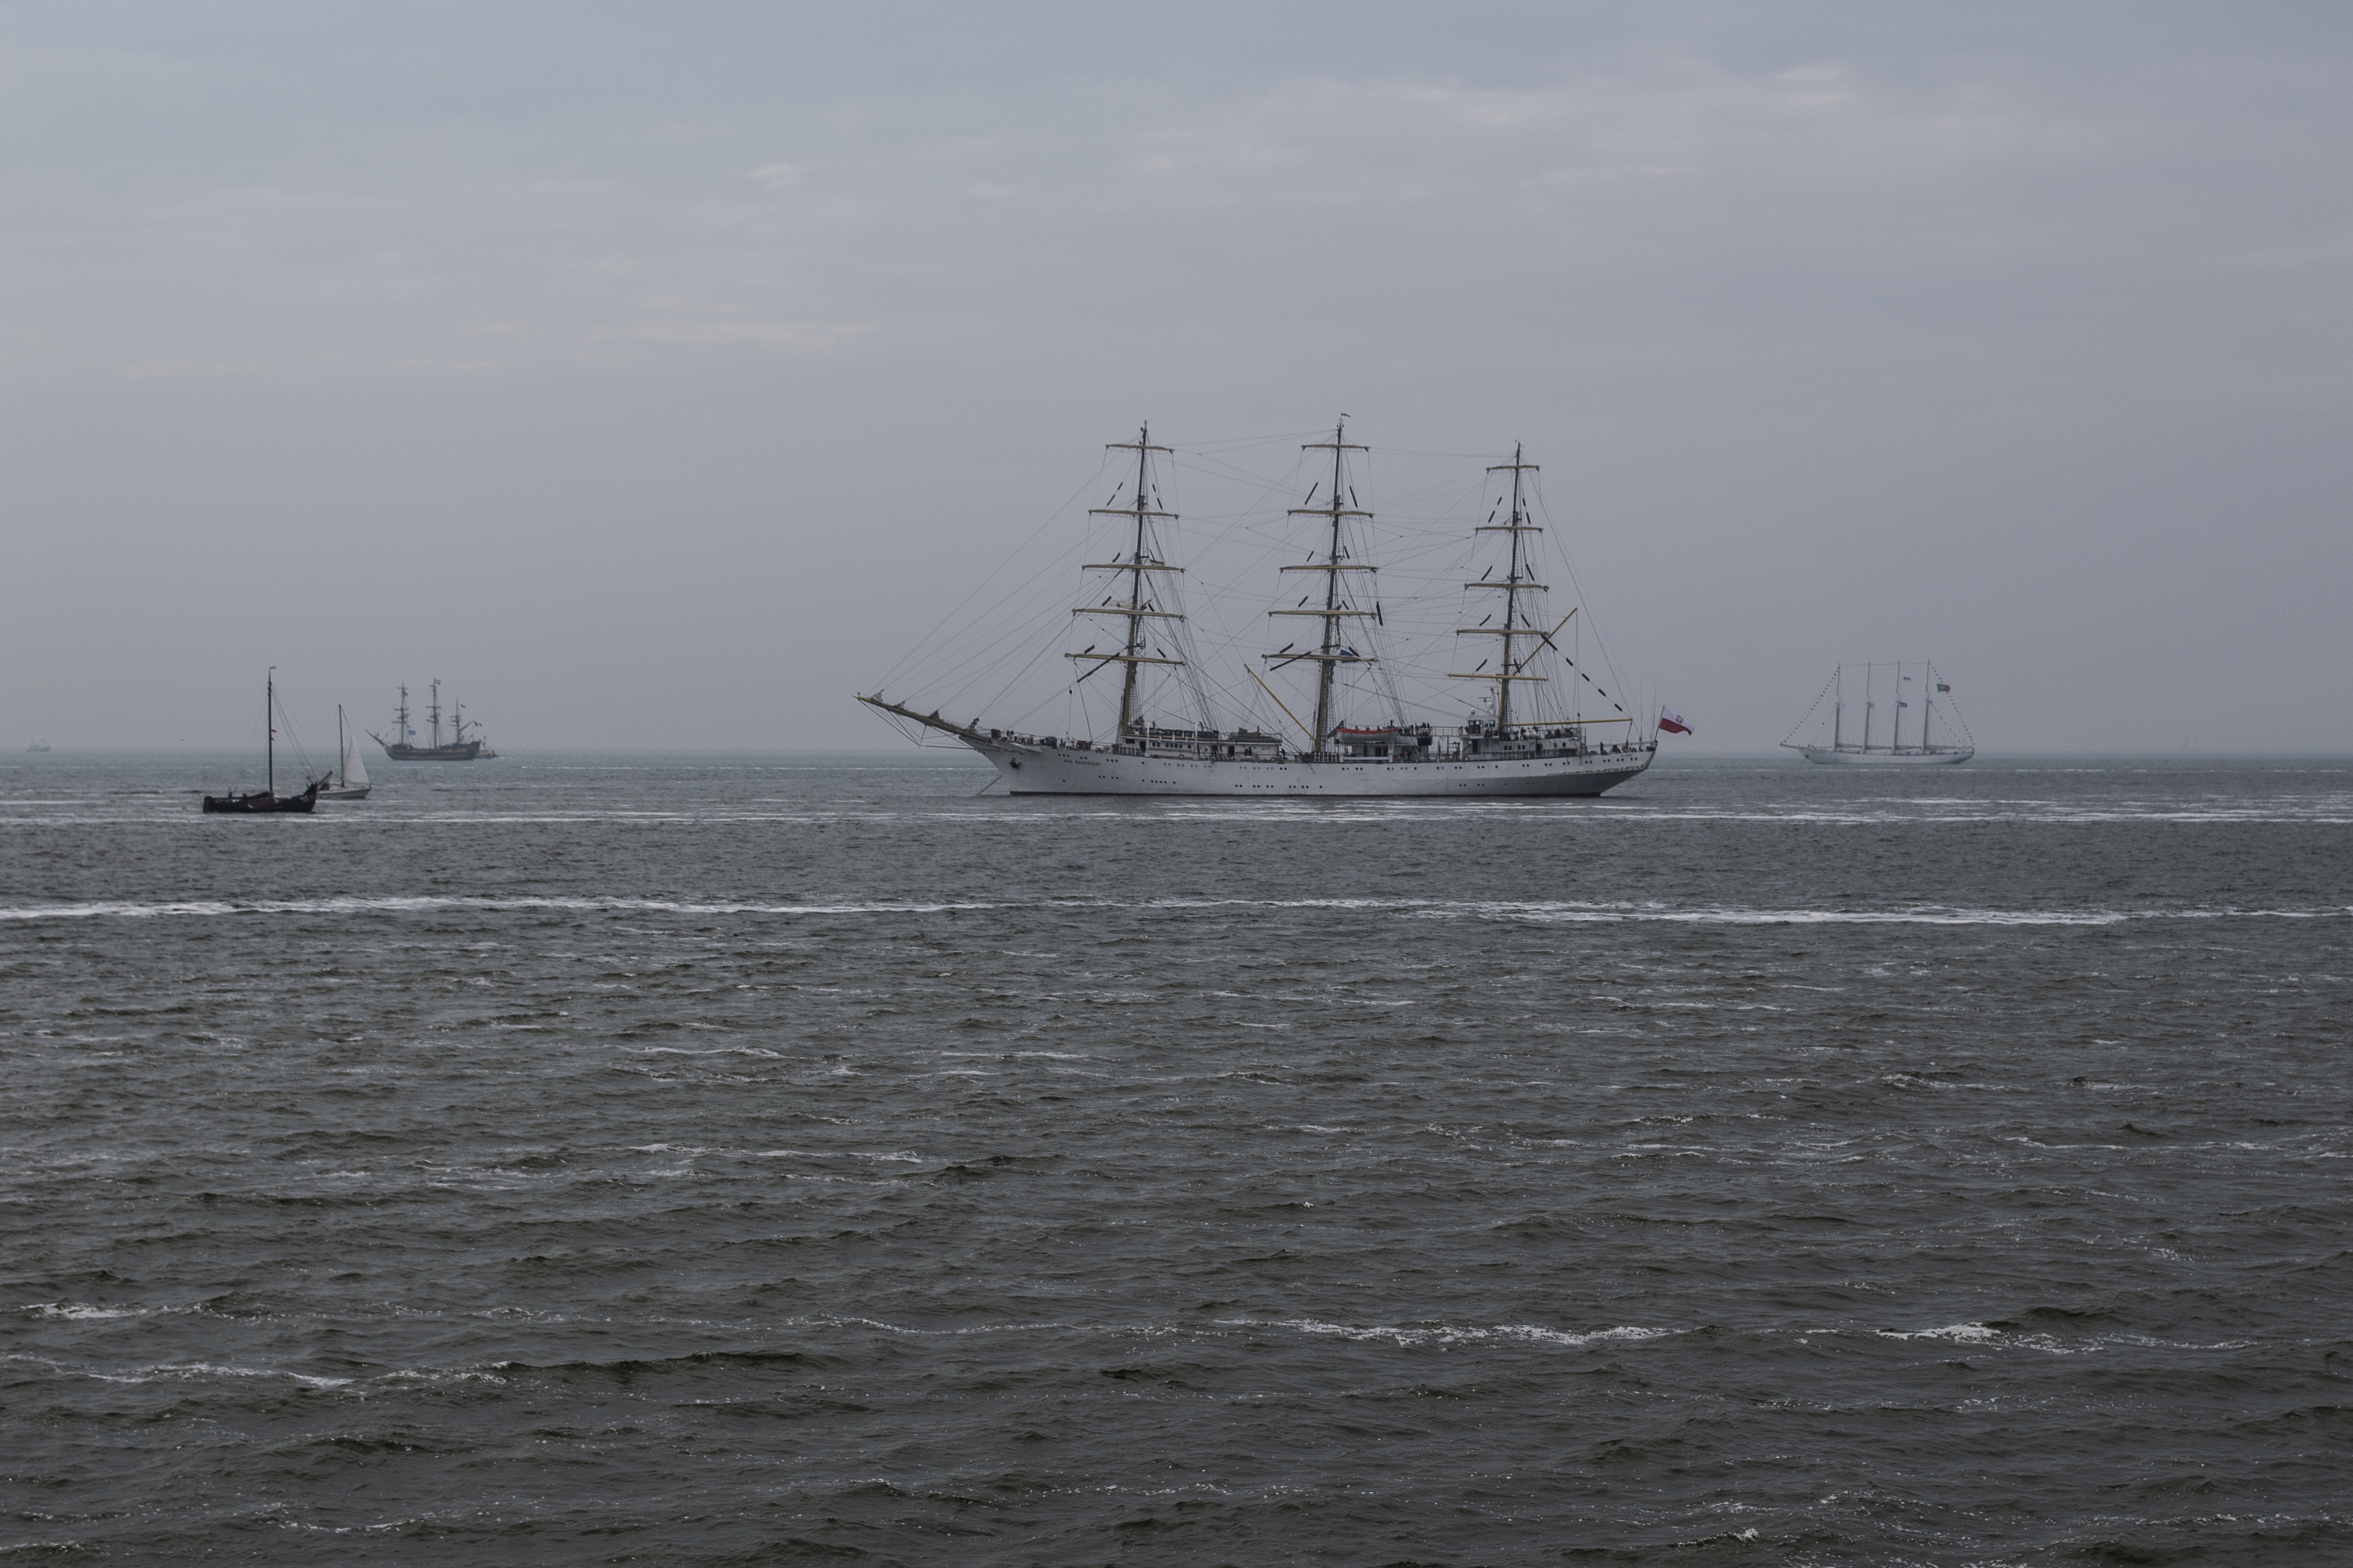
sea, coast, water, outdoor, ocean, sky, fog, mist, boat, photography, shore, ship, photo, vehicle, nikon, holland, nederland, netherlands, dutch, sail, outdoorphotography, picture, photograph, fotos, foto, fotografie, channel, navy, watercraft, frigate, paulvandevelde, pdvandevelde, padagudaloma, natuurfotografie, dordrecht, nederlandinfotos, texel, pvdvfotografie, pdvandeveldedordrecht, nederlandsefotografie, dutchphotogaraphy, totallydutch, fotografienederland, hollandsefotografie, fotografieholland, zeil, zeilschip, sailing ship, fishing vessel, denhelder, saildenhelder2013, tall ship